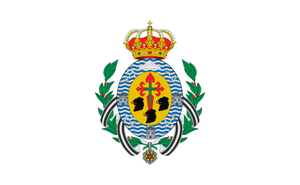
Les communautés autonomes sont le premier niveau de subdivision territoriale du royaume d'Espagne. Au nombre de 17, auxquelles il faut ajouter les villes autonomes de Ceuta et Melilla, elles bénéficient toutes d'un régime d'autonomie interne.
Santa Cruz de Tenerife est une commune de la province de Santa Cruz de Tenerife, dont elle est la capitale, dans la communauté autonome des Îles Canaries en Espagne. Elle est située au nord-est de l'île de Tenerife, île la plus peuplée des îles Canaries.
On appelle Espagne extrapéninsulaire l'ensemble des territoires de l'Espagne situés en dehors de la péninsule ibérique.